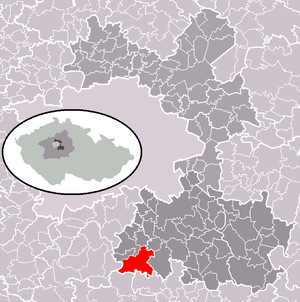
Kamenice est une commune du district de Prague-Est, dans la région de Bohême-Centrale, en République tchèque. Sa population s'élevait à 4 664 habitants en 2020.